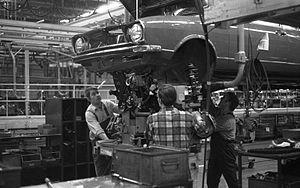
Audi 80 a été le nom de quatre générations d'automobiles - du segment intermédiaire-supérieur - fabriquées par le constructeur allemand Audi. La première génération d'Audi 80 a tracé l'avenir de la nouvelle génération de familiales pour tous, basée sur le fameux adage de la marque — « Vorsprung durch Technik » — toujours en application.